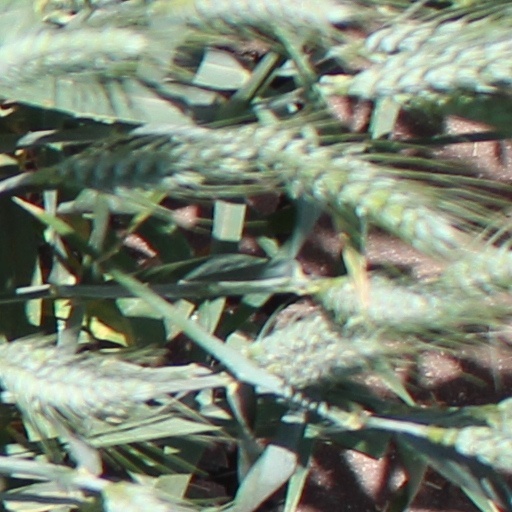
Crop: wheat